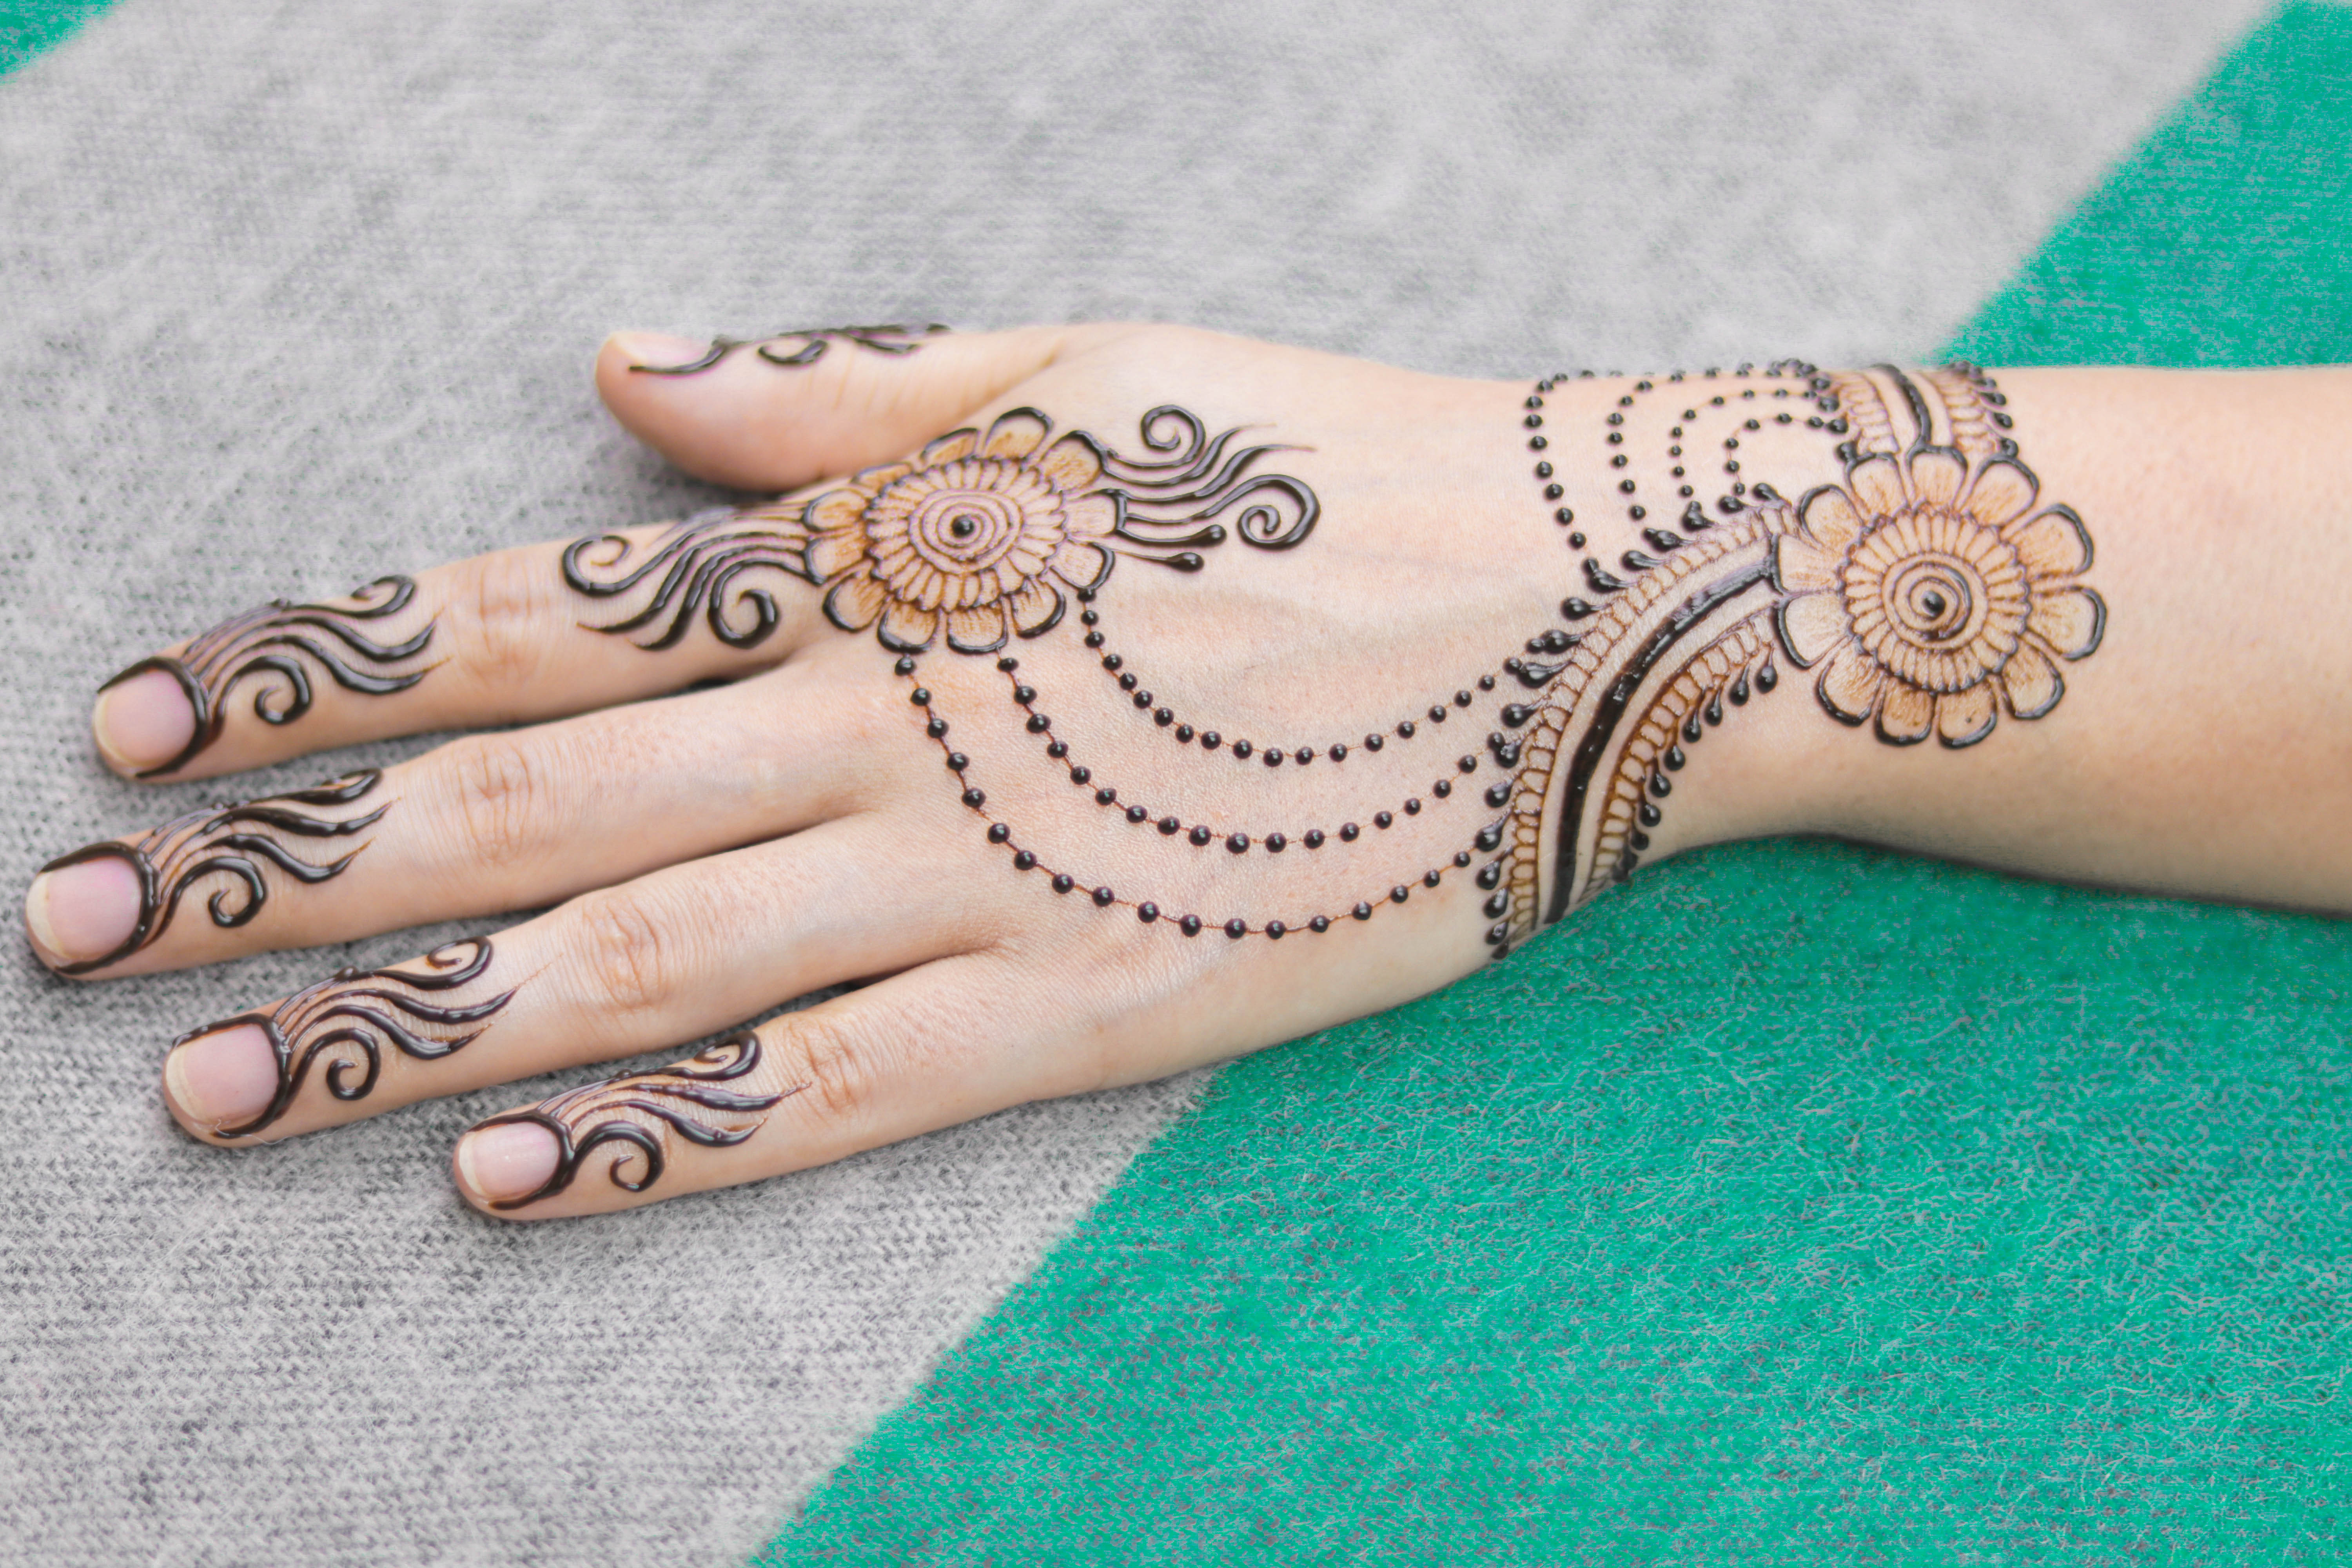
arabic, art, asian, background, beautiful, beauty, bollywood, bride, brown, ceremony, cultural, culture, design, ethnic, exotic, fashion, female, girl, hand, henna, henna drawing, henna hand, henna tattoo, hindu, hinduism, india, indian, indian bride, indian wedding, marriage, mehandi, mehandi hand, mehendi, mehndi, mehndi hand, mehndi hands, mehndi pattern, ornament, pattern, tattoo, tradition, wedding, woman, finger, wrist, nail, skin, jewellery, fashion accessory, joint, artwork, bandage